Desert Gold (1926 film)

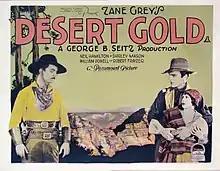
Film poster

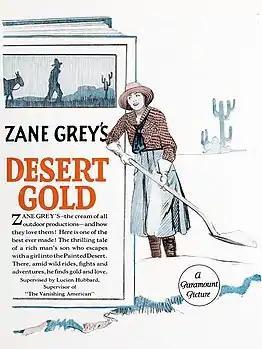
"Desert Gold" advertisement in 1925

Desert Gold is a 1926 American silent Western film directed by George B. Seitz. According to silentera.com the film survives while Arne Andersen Lost Film Files has it as a lost film. Portions of the film were shot near Palm Springs, California. It is based on the 1913 novel of the same name by Zane Grey.